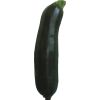
Label: Zucchini dark 1